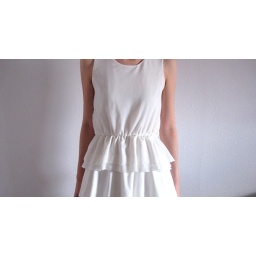
Triplets Trailer dress in white 1 (2)